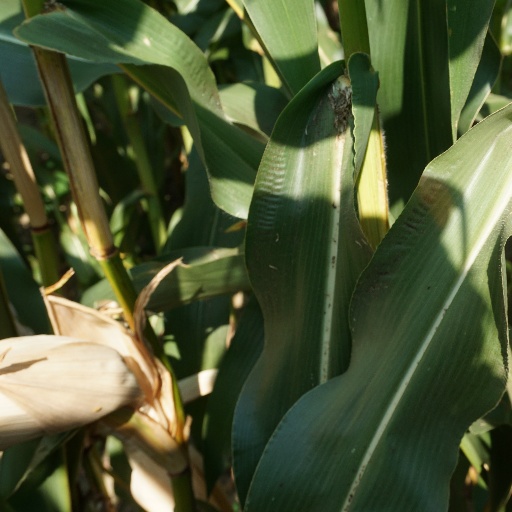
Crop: maize; corn